Oroblanco

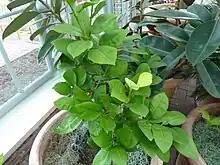
Juvenile oroblanco tree, Missouri Botanical Gardens

Prior to its release, researches planted oroblanco trees in a mild climate, a cold and humid climate, and a desert climate to analyze its production in different settings. They found that the specimens produced in the hotter climate were of a lower quality, and that those in the colder climate were excessively acidic. They thus determined that mild, inland climates were optimal for oroblanco growth. The oroblanco needs less heat than a standard grapefruit to sweeten and are harvestable sooner than other grapefruit varieties. Oroblancos have been cultivated in California, Florida, Israel, and Australia. In California, their harvest season can last from late November to March. In Australia, where they are grown in the temperate, subtropical, and tropical zones, harvest can last anywhere from February to December, depending on the region and how much heat is received. Its yield size may vary; during seasons of heavier yields, the average size of the fruit decreases.